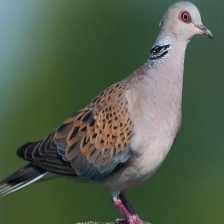
Species: EUROPEAN TURTLE DOVE
Scientific name: STREPTOPELIA TURTUR